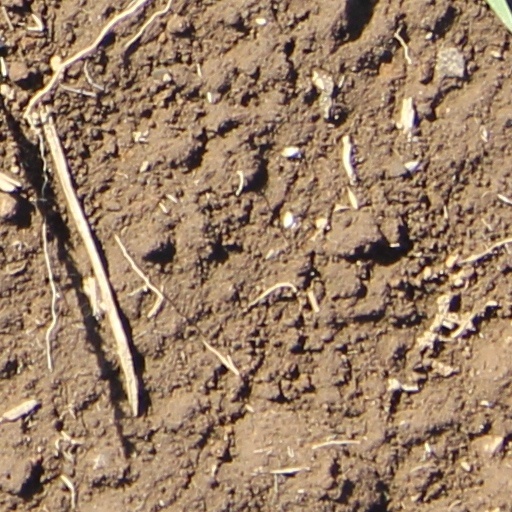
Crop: wheat